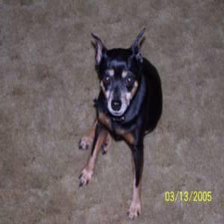
Species: dog
Breed: miniature pinscher